Salvadoran passport

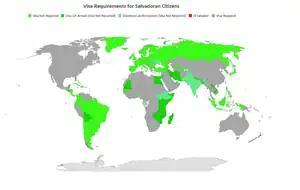
Visa requirements for El Salvador citizens

As of 2024, Salvadoran citizens had visa-free or visa free access to 134 countries and territories, ranking the Salvadoran passport 38th in terms of travel freedom according to the Henley visa restrictions index.